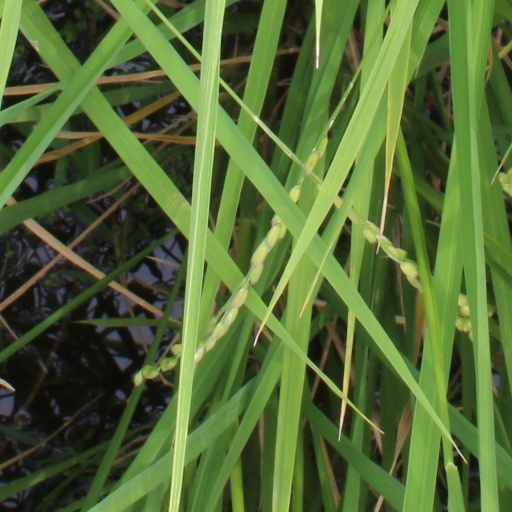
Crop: rice